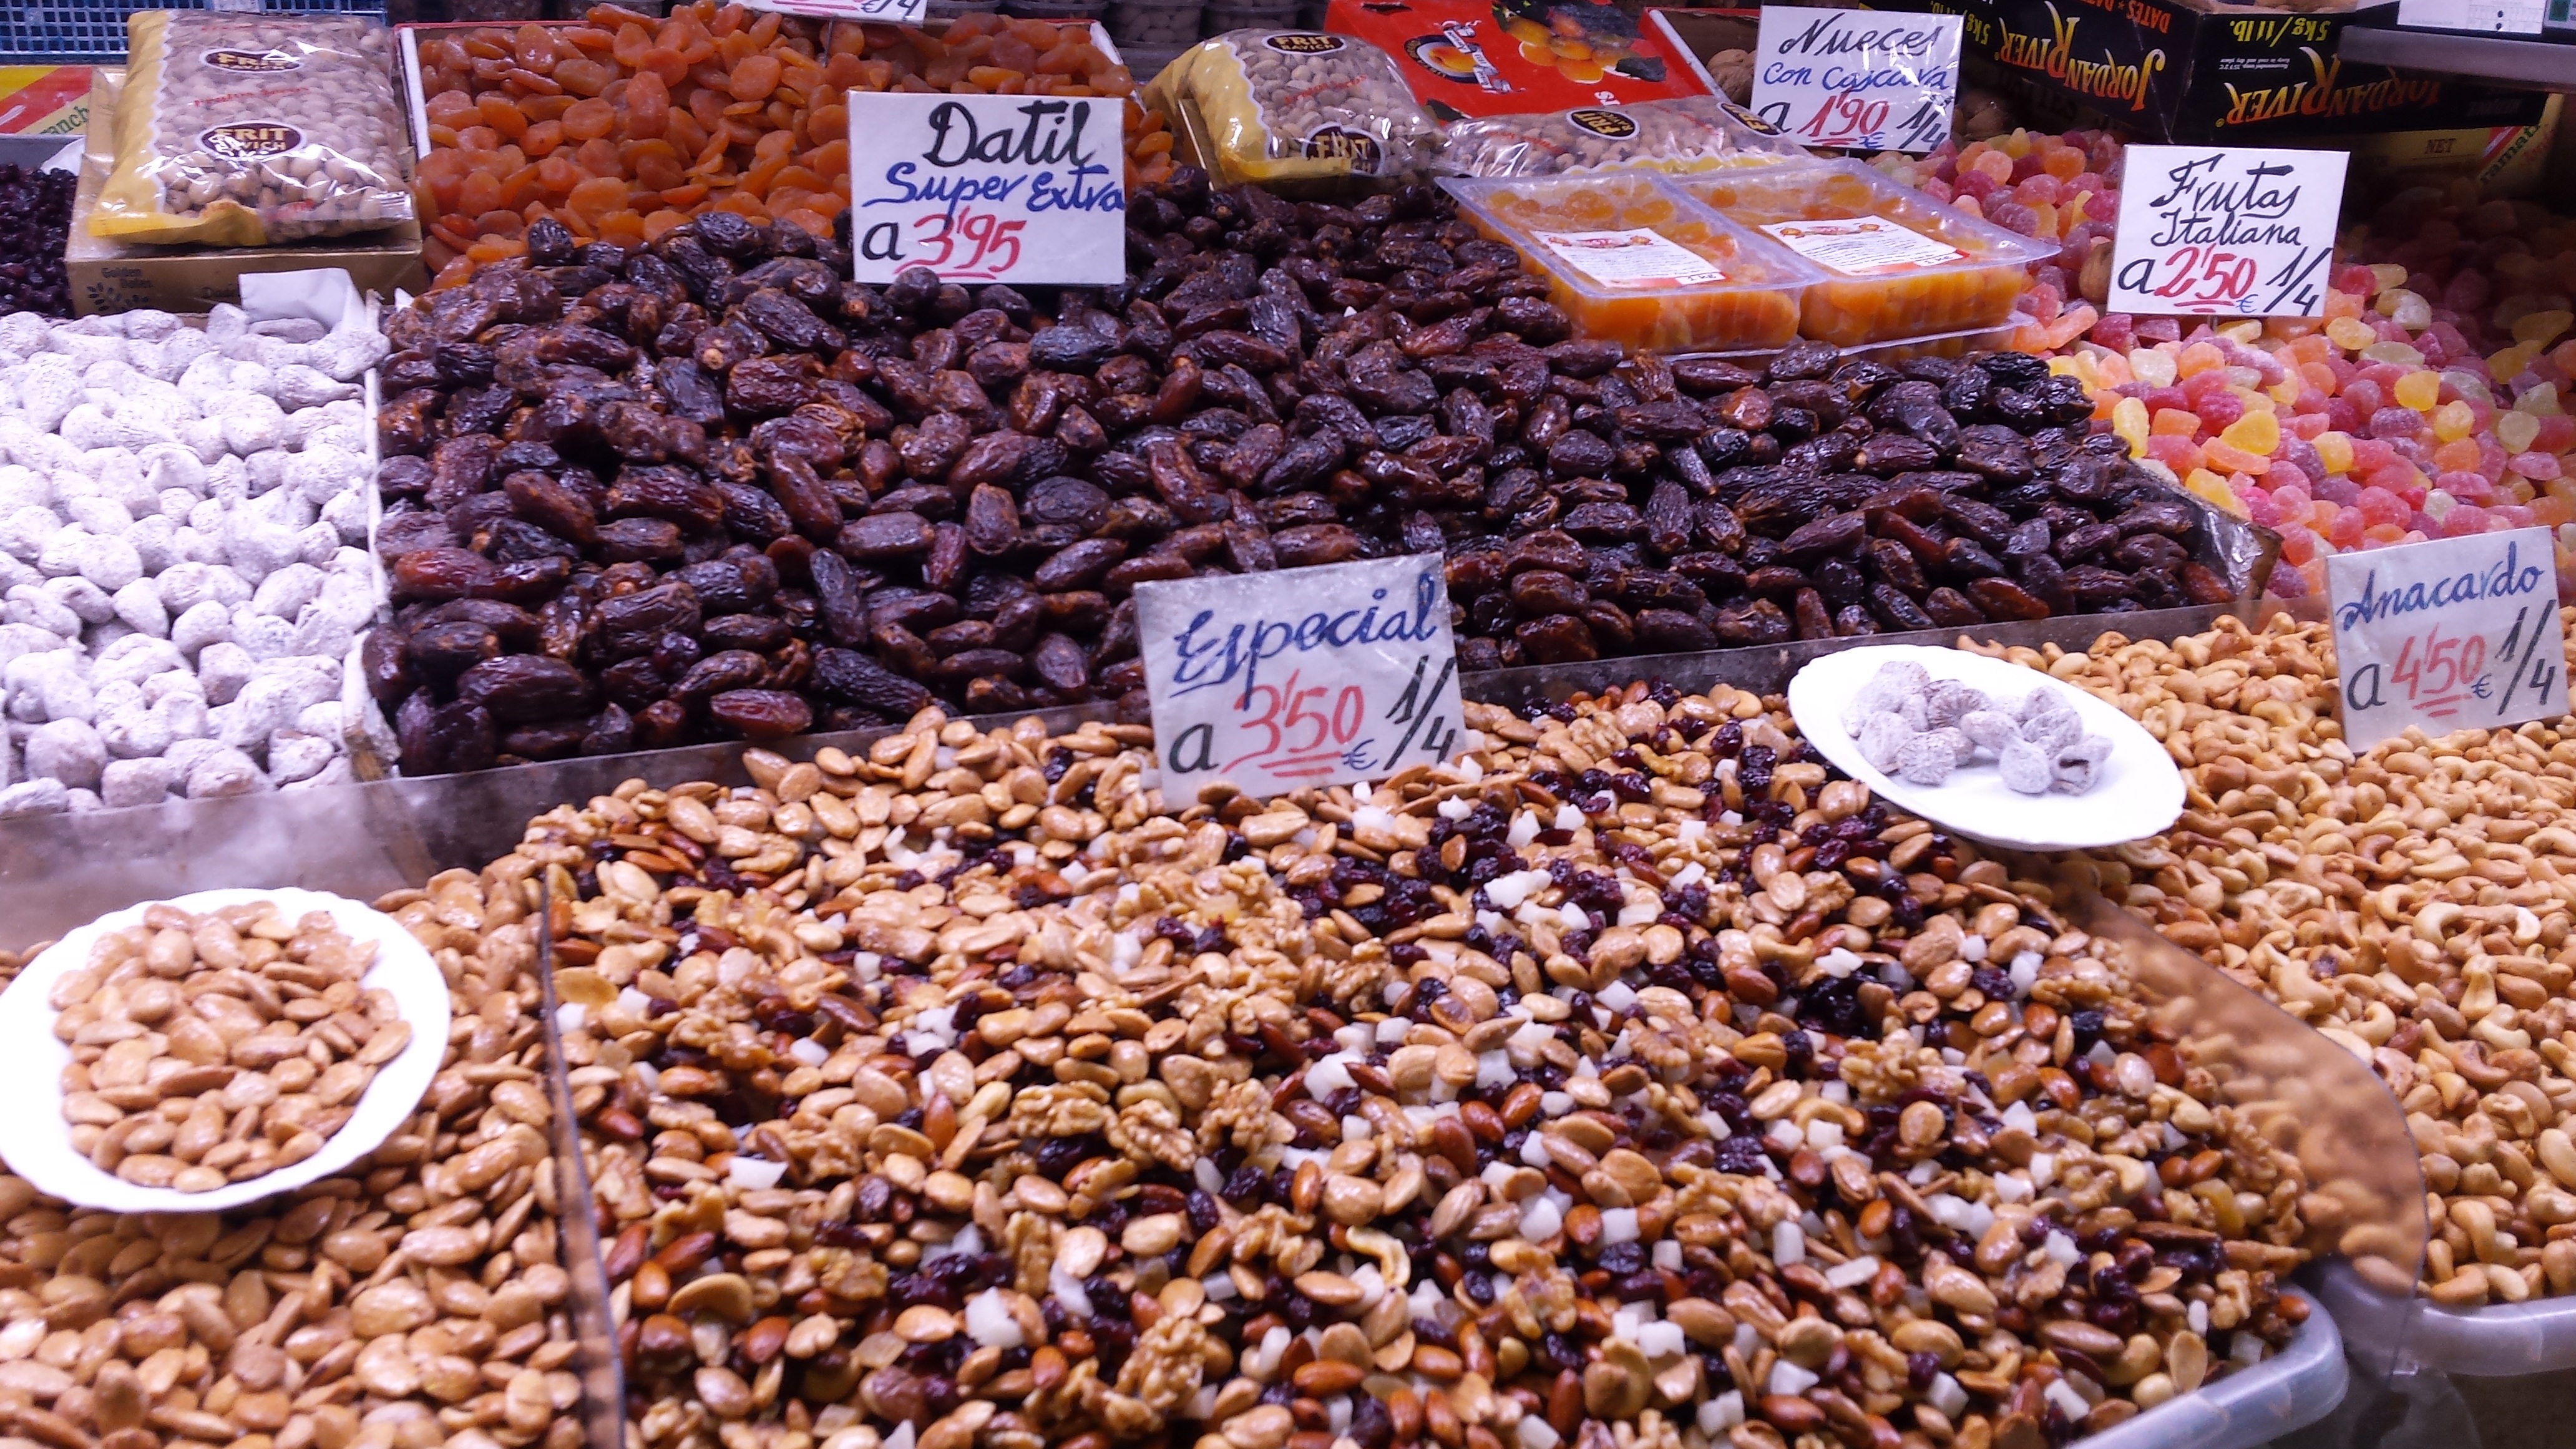
dish, meal, food, produce, market, breakfast, public space, nuts, malaga, dried fruit, grass family, snack food